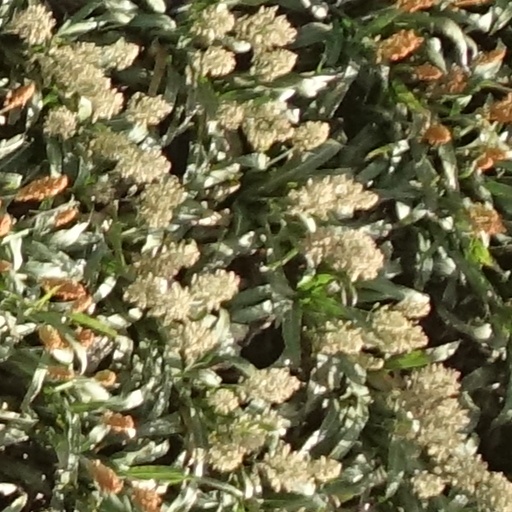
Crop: sorghum